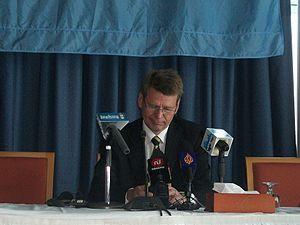
Le rapporteur spécial des Nations Unies Martin Scheinin a demandé à la Tunisie de poursuivre ses réformes et d'enquêter sur les atteintes aux droits de l'Homme commises auparavant dans le pays. magharebia.com/cocoon/awi/xhtml1/en_GB/features/awi/featu... magharebia.com/cocoon/awi/xhtml1/ar/features/awi/features... magharebia.com/cocoon/awi/xhtml1/fr/features/awi/features...